Queensland Honours

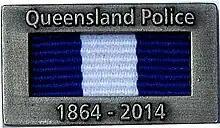
QPS 150 Year Citation

QPS 150 Years Citation – Serving during the 150th year of the Queensland Police Service (2014). The frame has 'Queensland Police' at the top and '1864 - 2014' at the bottom.